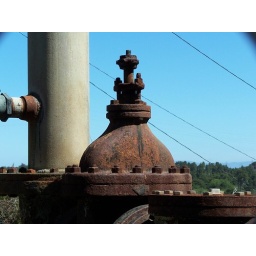
The remains of one of the old water towers in Samoa, California.